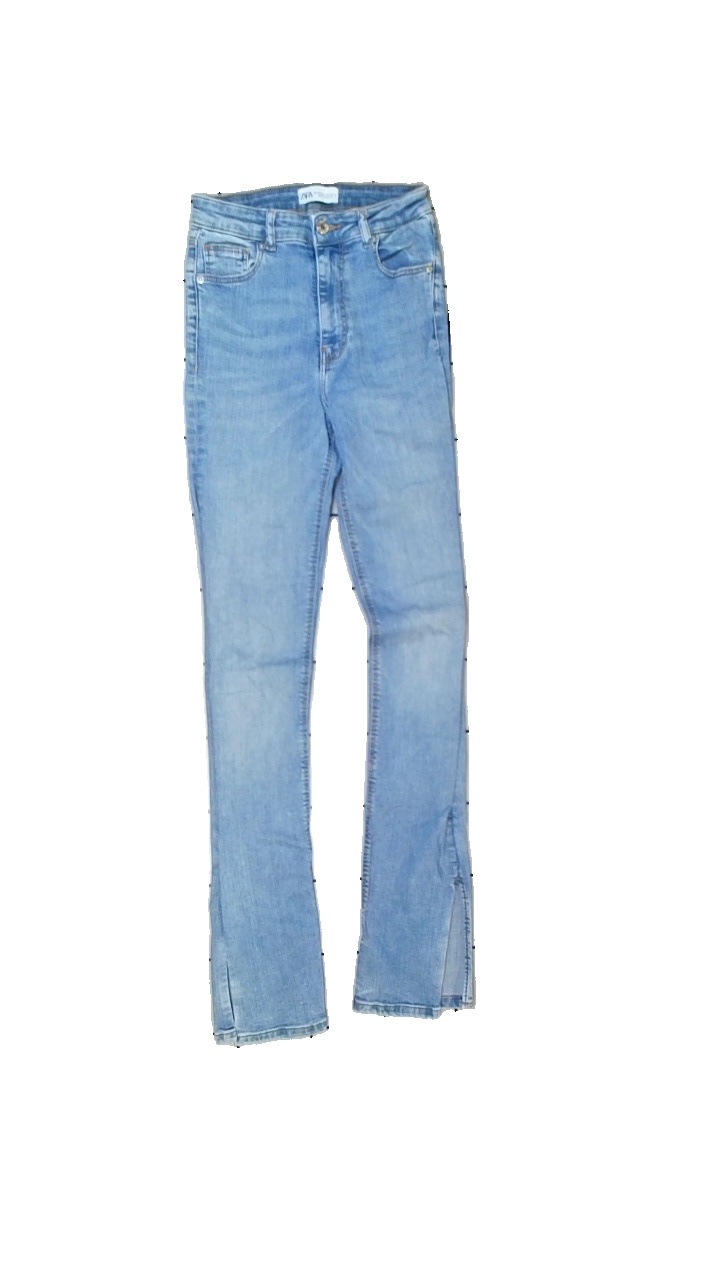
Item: Jeans (Ladies)
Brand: Zara
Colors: Blue
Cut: Regular
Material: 100% cotton
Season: All
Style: Denim
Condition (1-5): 3
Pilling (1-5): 4
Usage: Reuse
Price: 50-100